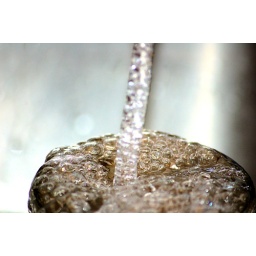
playing in the kitchen sink